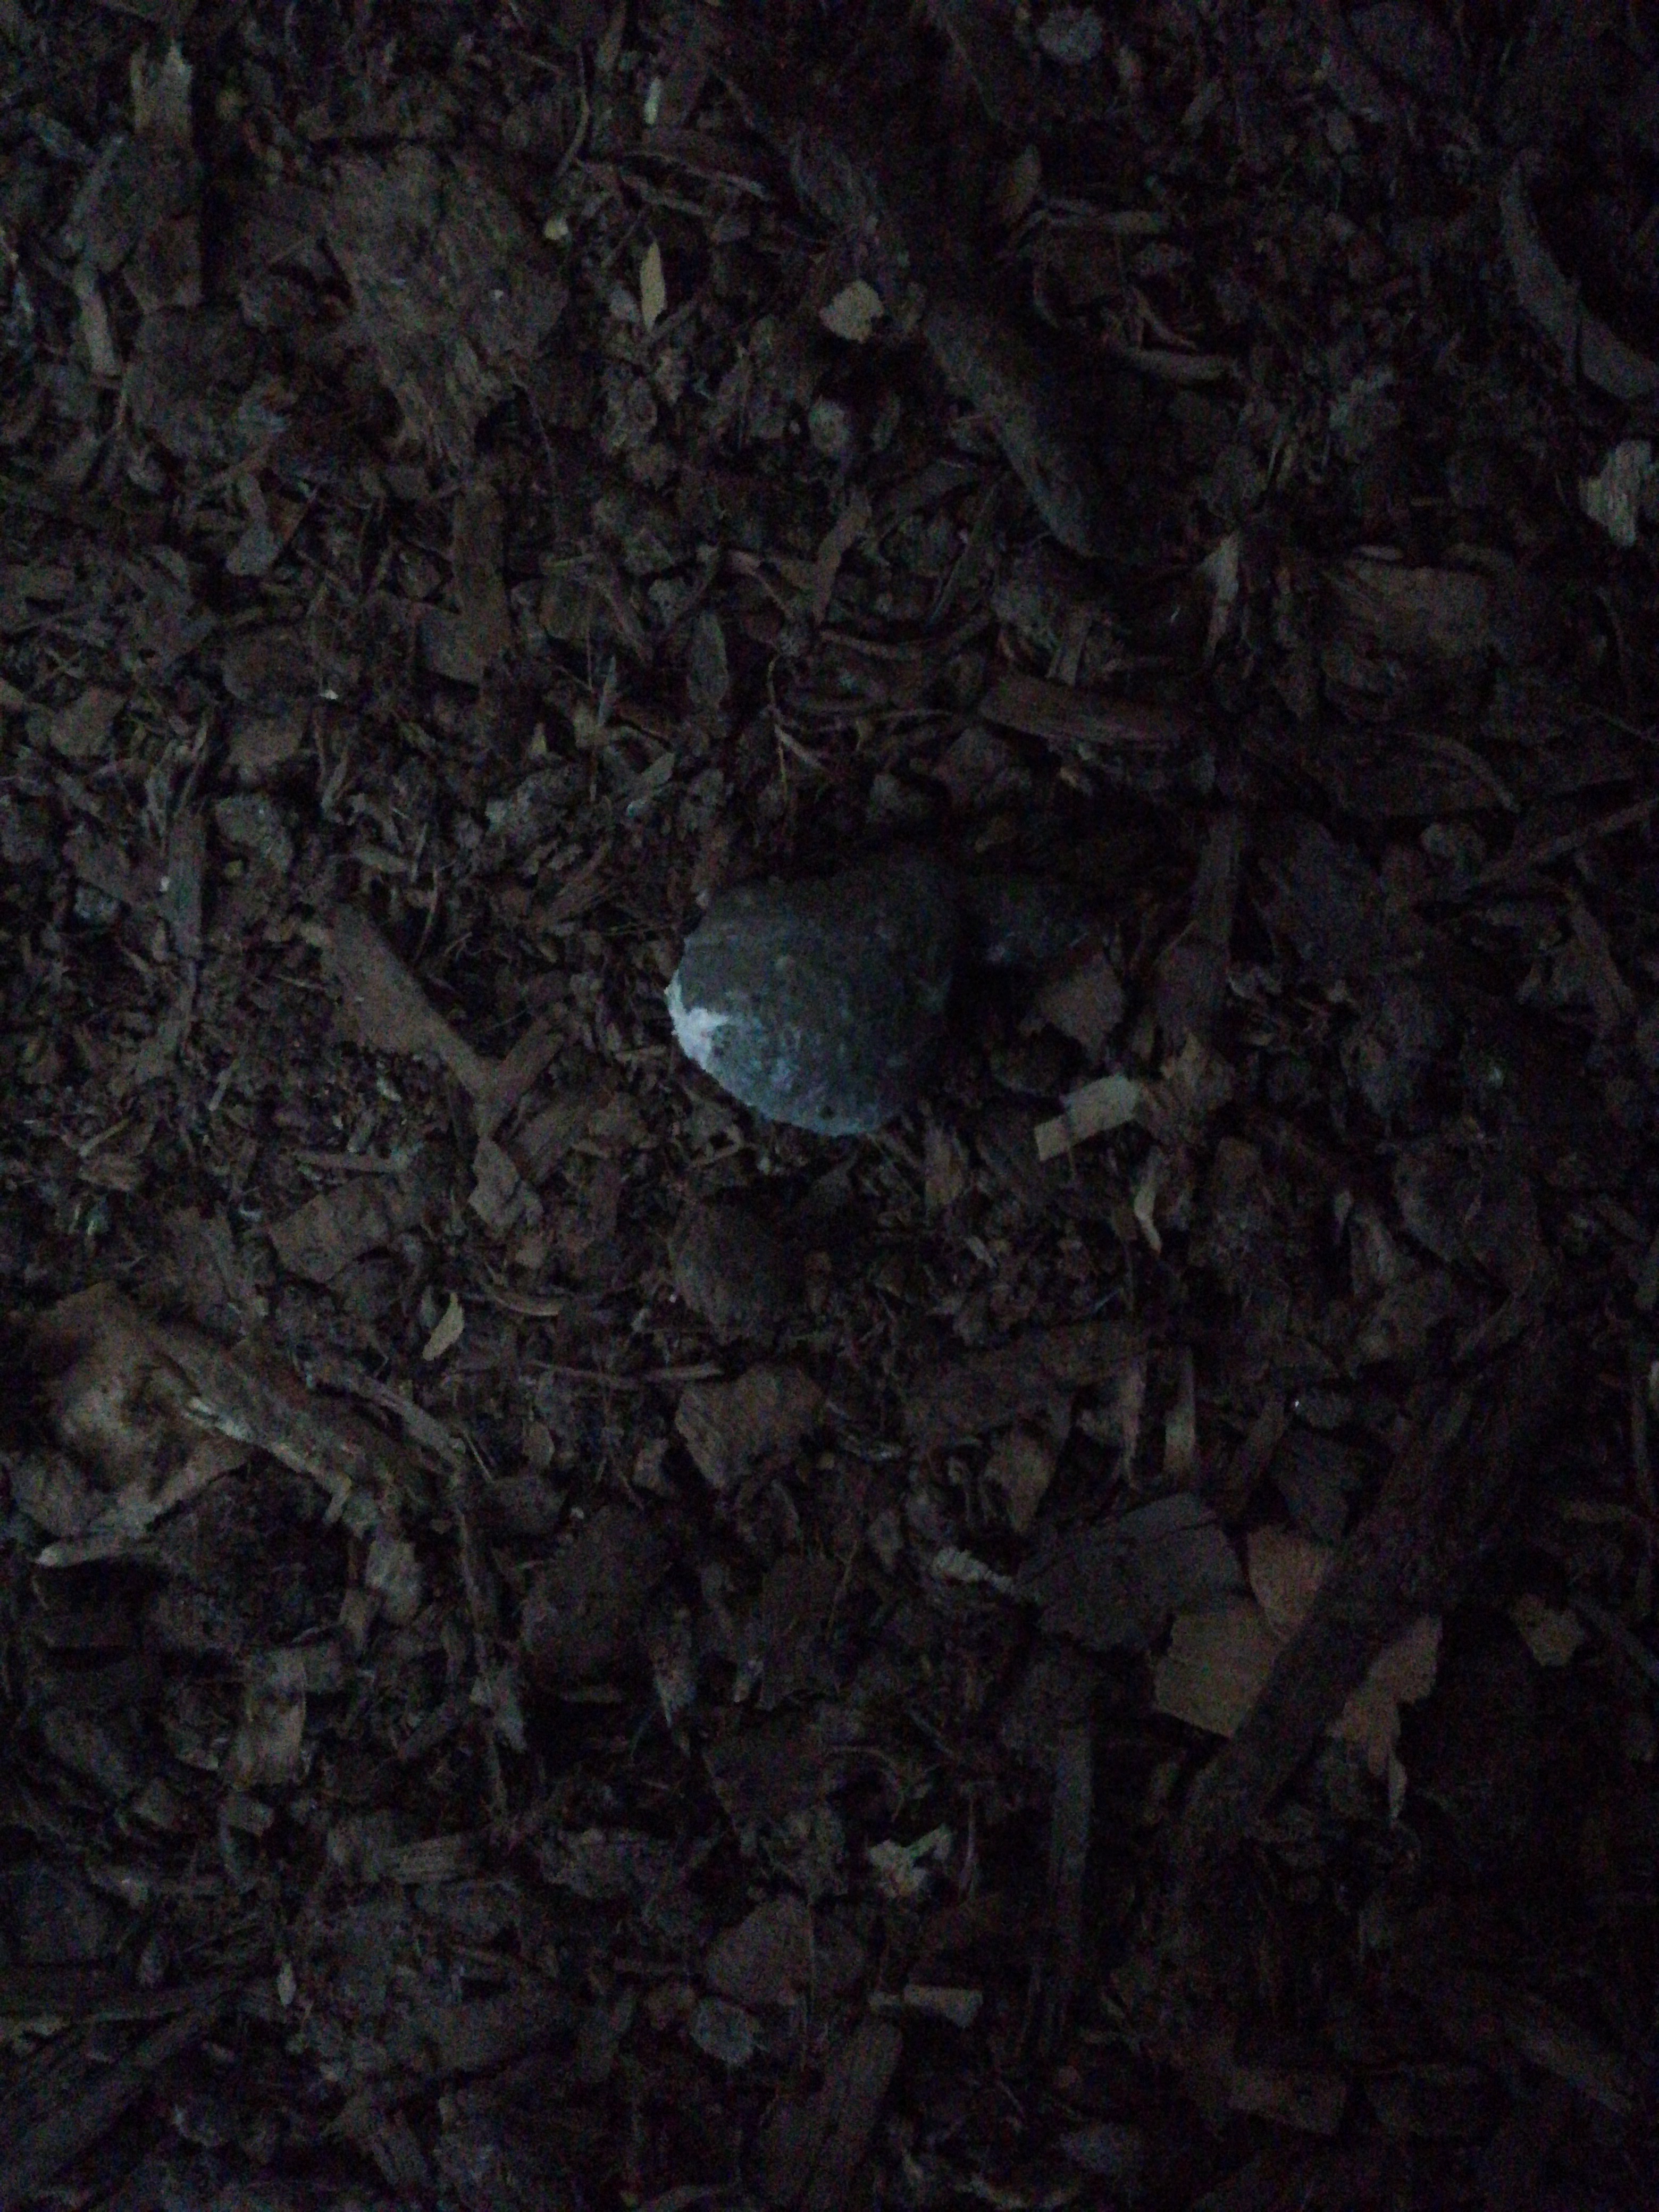
PCR-confirmed diagnosis: Healthy